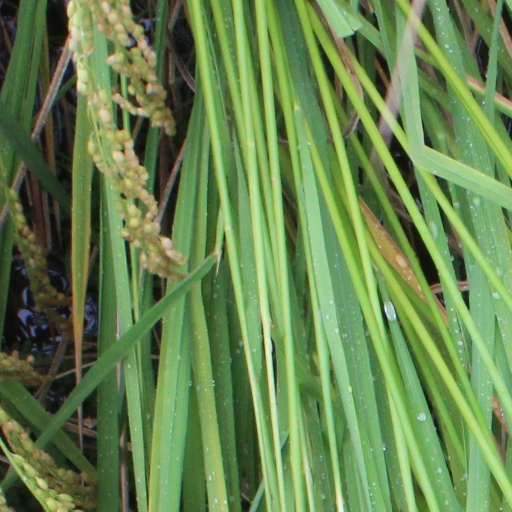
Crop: rice